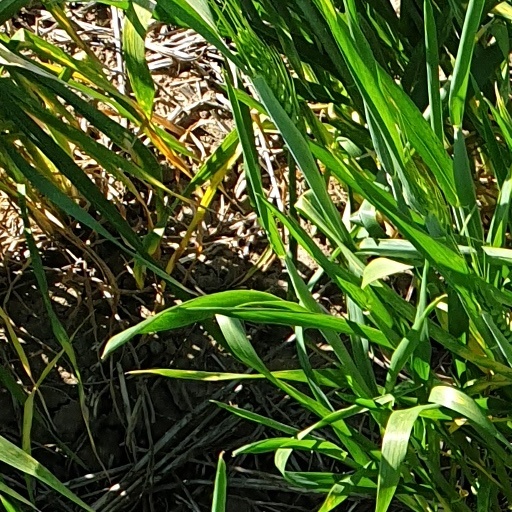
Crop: wheat